Seebach, Mühlhausen

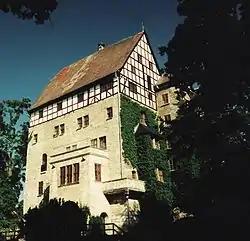
The moated castle of "Burg Seebach"

Seebach was first mentioned as "Sebecke" in a deed of gift from Count Erpho to the Prince-Bishopric of Würzburg in 859 AD. The village was named after a long lake that has long since silted up. In the register of the tithes of the Hersfeld Abbey, which was compiled between 881 and 899, Seebach is probably mentioned under the name "Seobach" as a place liable to tithes in the Friesenfeld territory. The Romanesque predecessor of today's St John's Church was built in 1123.